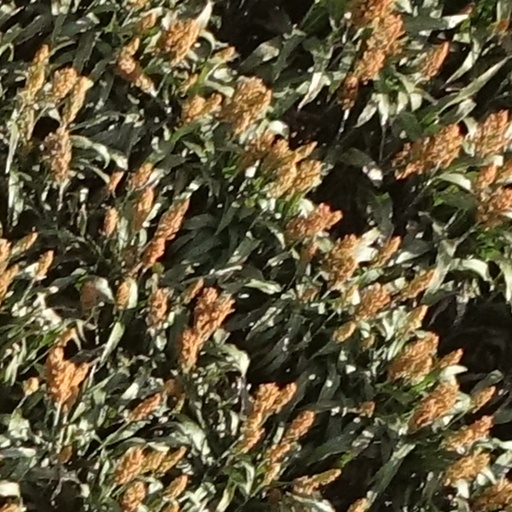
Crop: sorghum